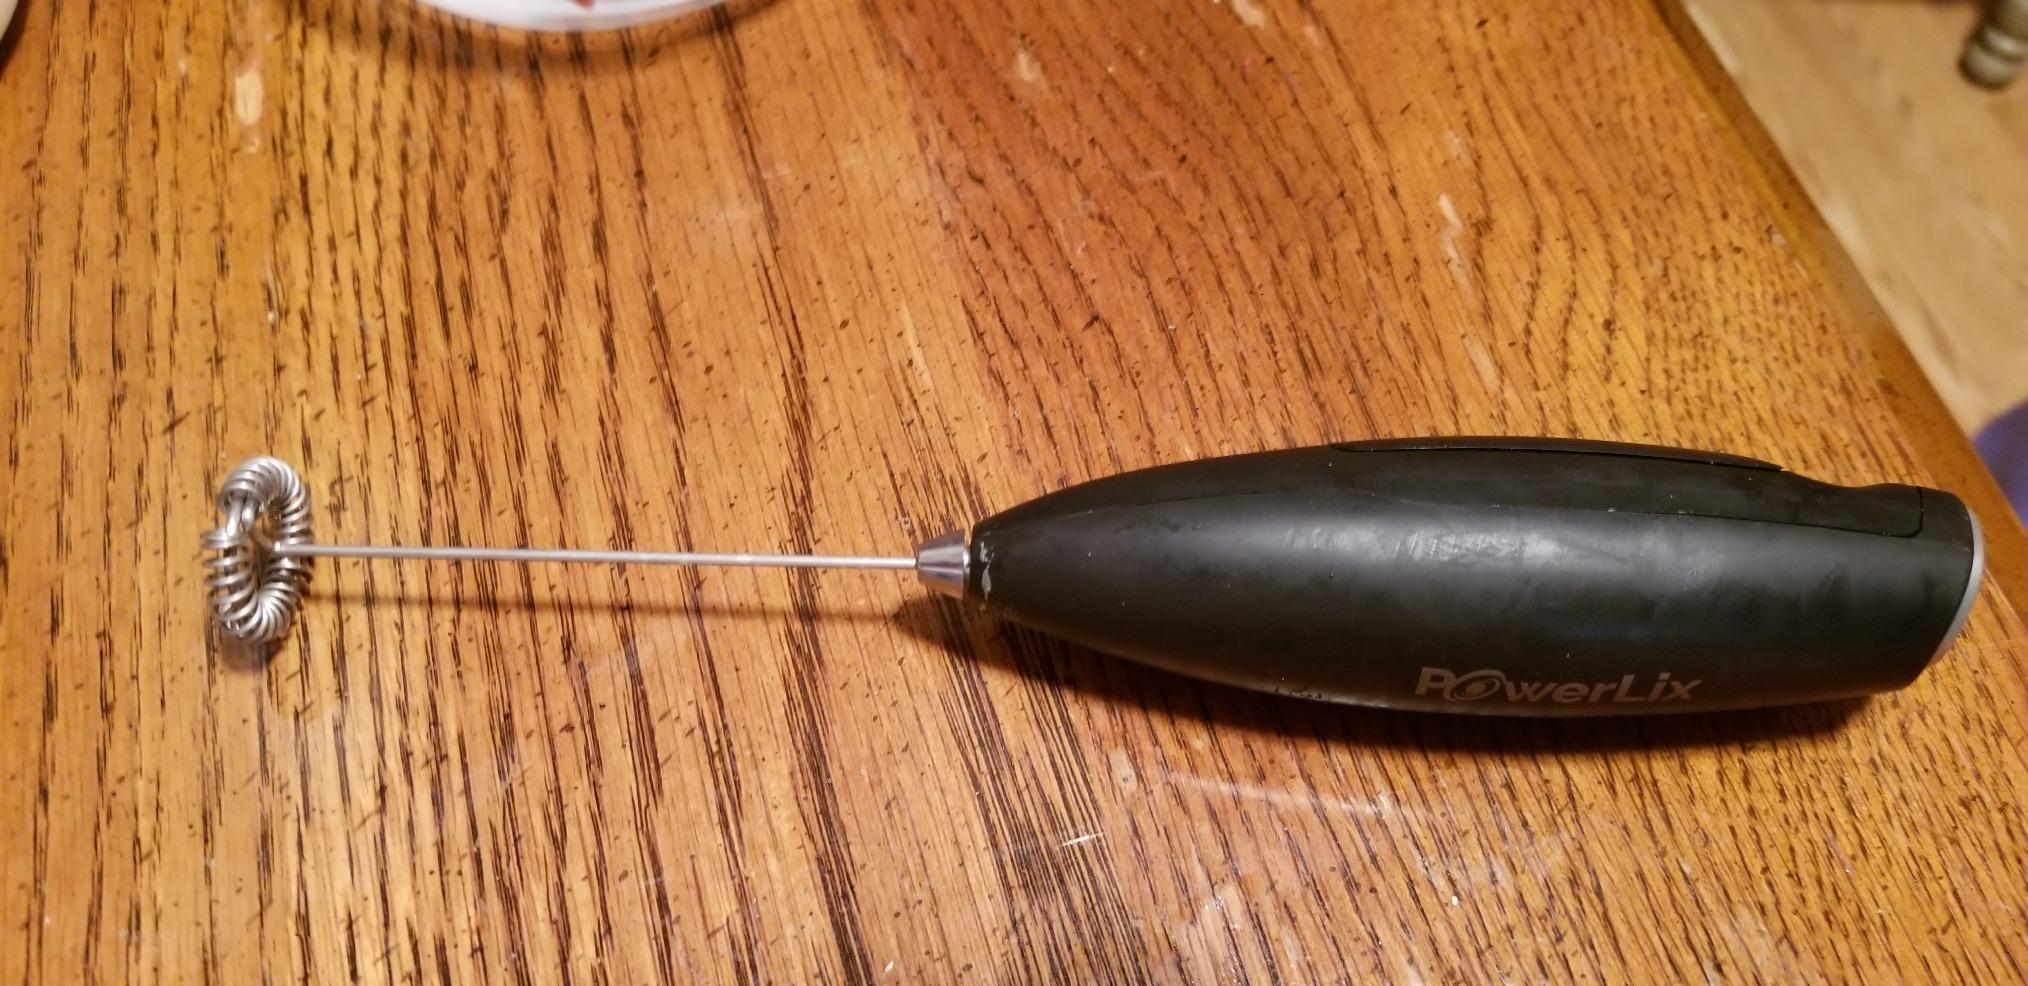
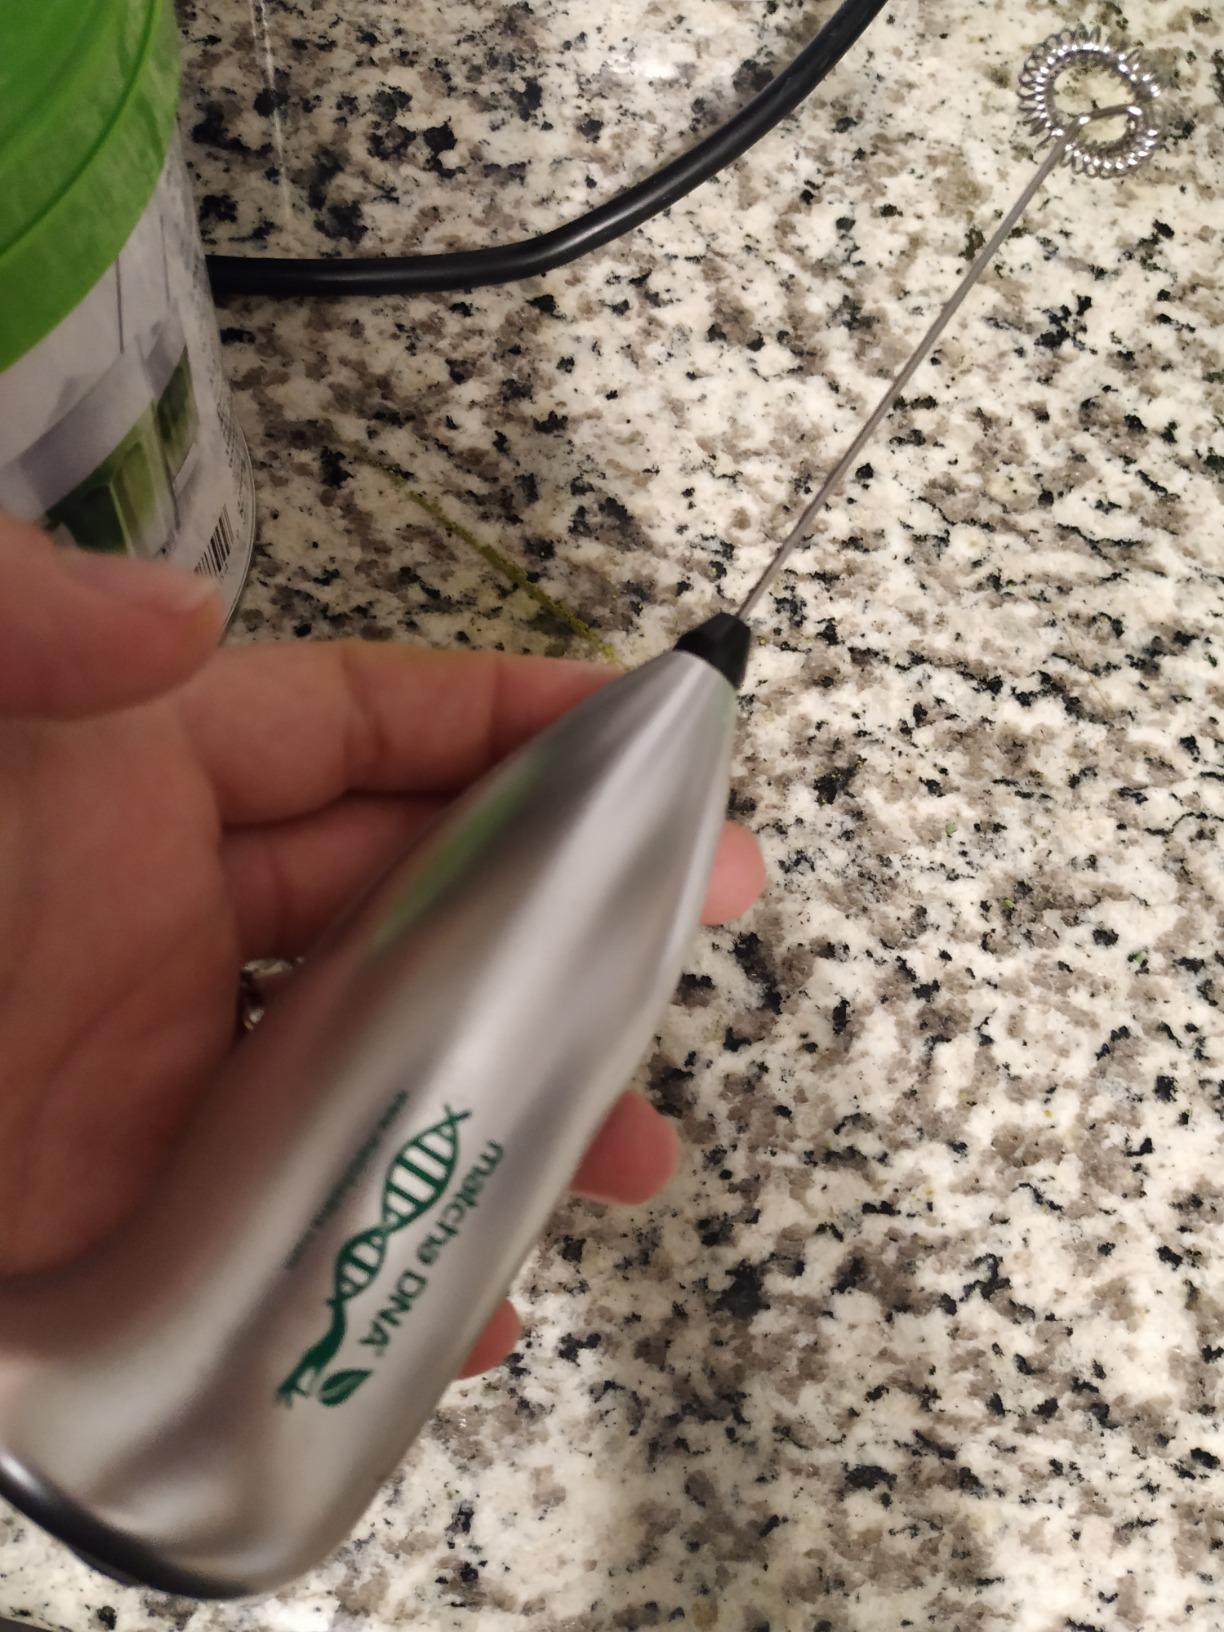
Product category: items_mixer
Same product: no